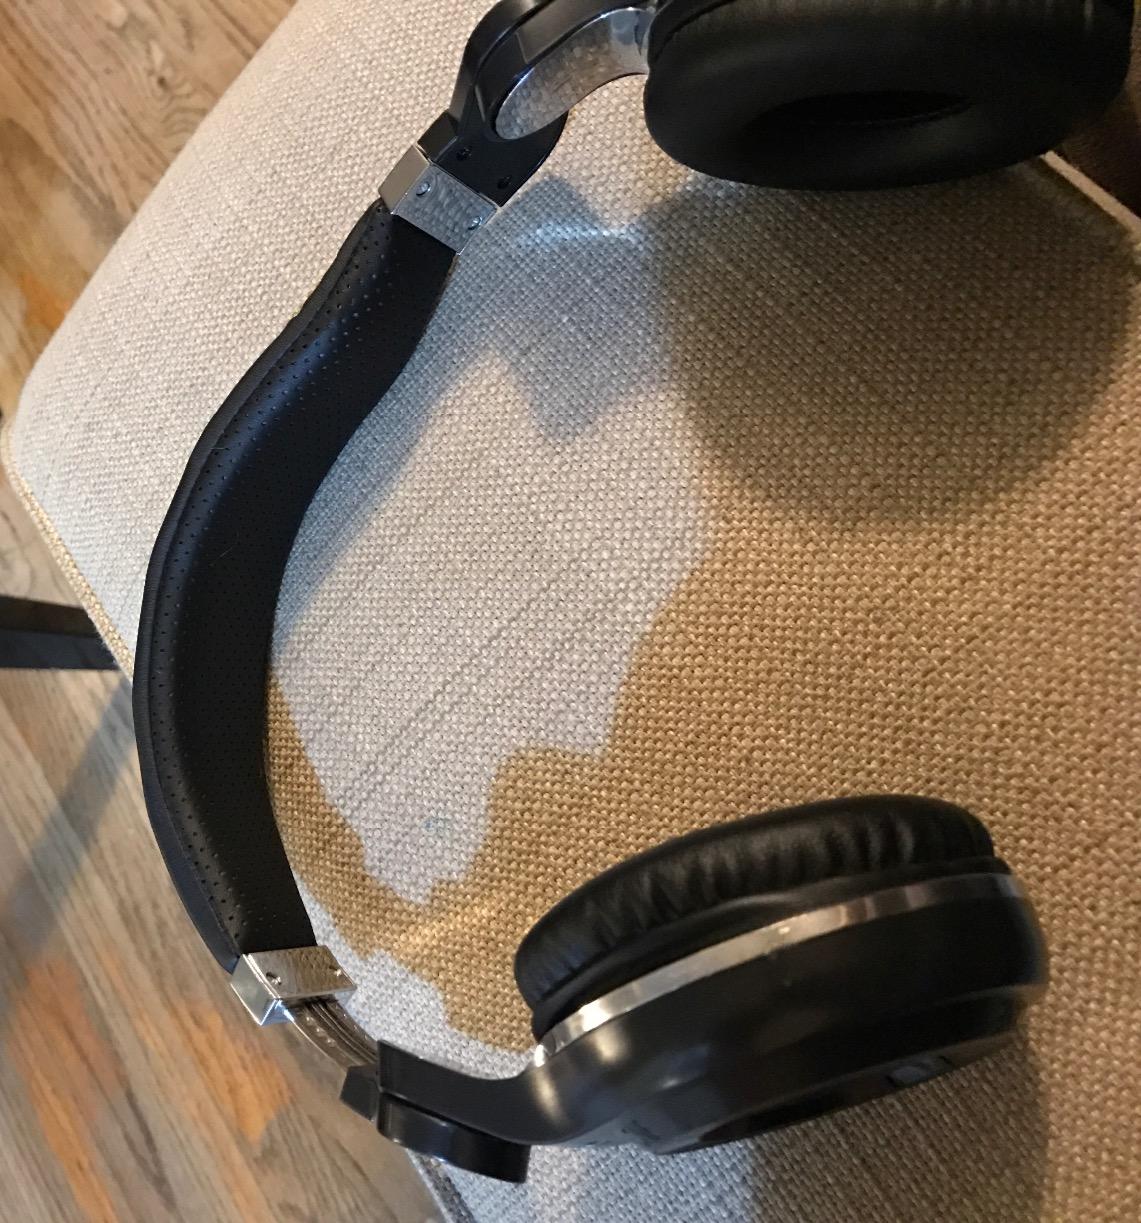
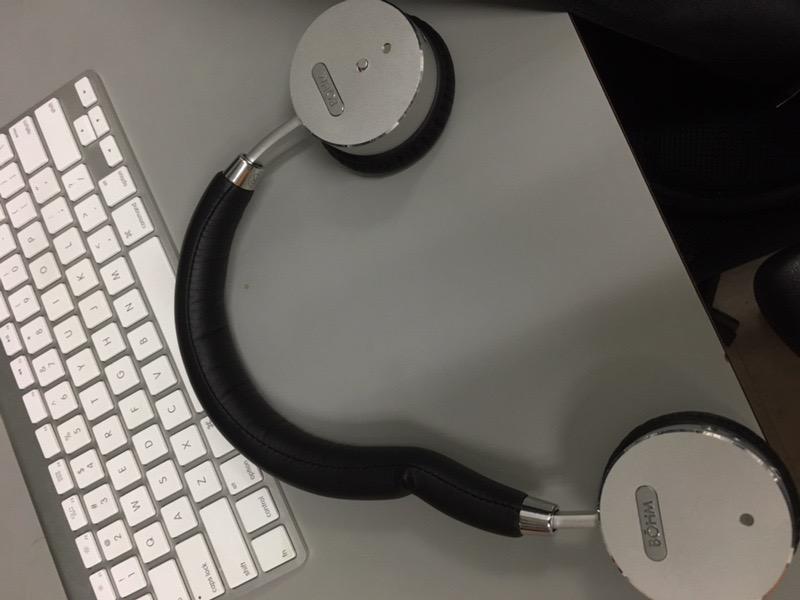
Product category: headphones
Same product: no